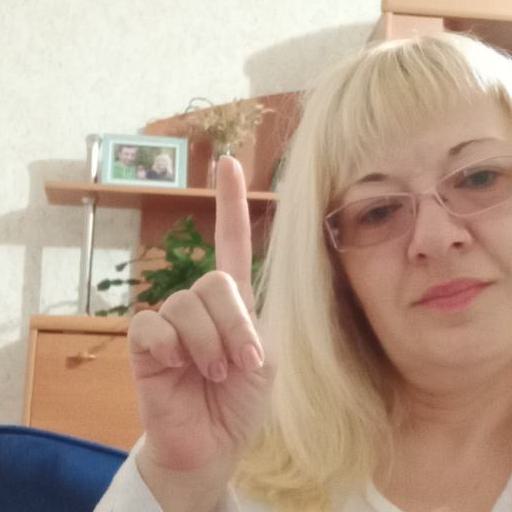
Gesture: one